Eric Betts

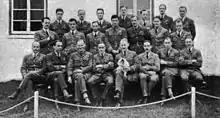
Staff and students at the first RAF Staff College course, 7 December 1922.(Flt. Lt. Betts, middle row far right.)

He was one of the first students at the Staff College, which had only just opened under the command of Air Commodore Robert Brooke-Popham. The Directing Staff included Air Commodore Robert Clark-Hall, Group Captain Philip Joubert de la Ferté, Wing Commanders Wilfrid Freeman and Charles Edmonds, and Squadron Leader Bertine Sutton, while Betts' fellow students included Wing Commanders Jack Baldwin and Richard Peirse, Squadron Leaders Conway Pulford, Keith Park, Wilfred McClaughry and Charles Portal, and Flight Lieutenants Harold Kerby and John Cole-Hamilton.